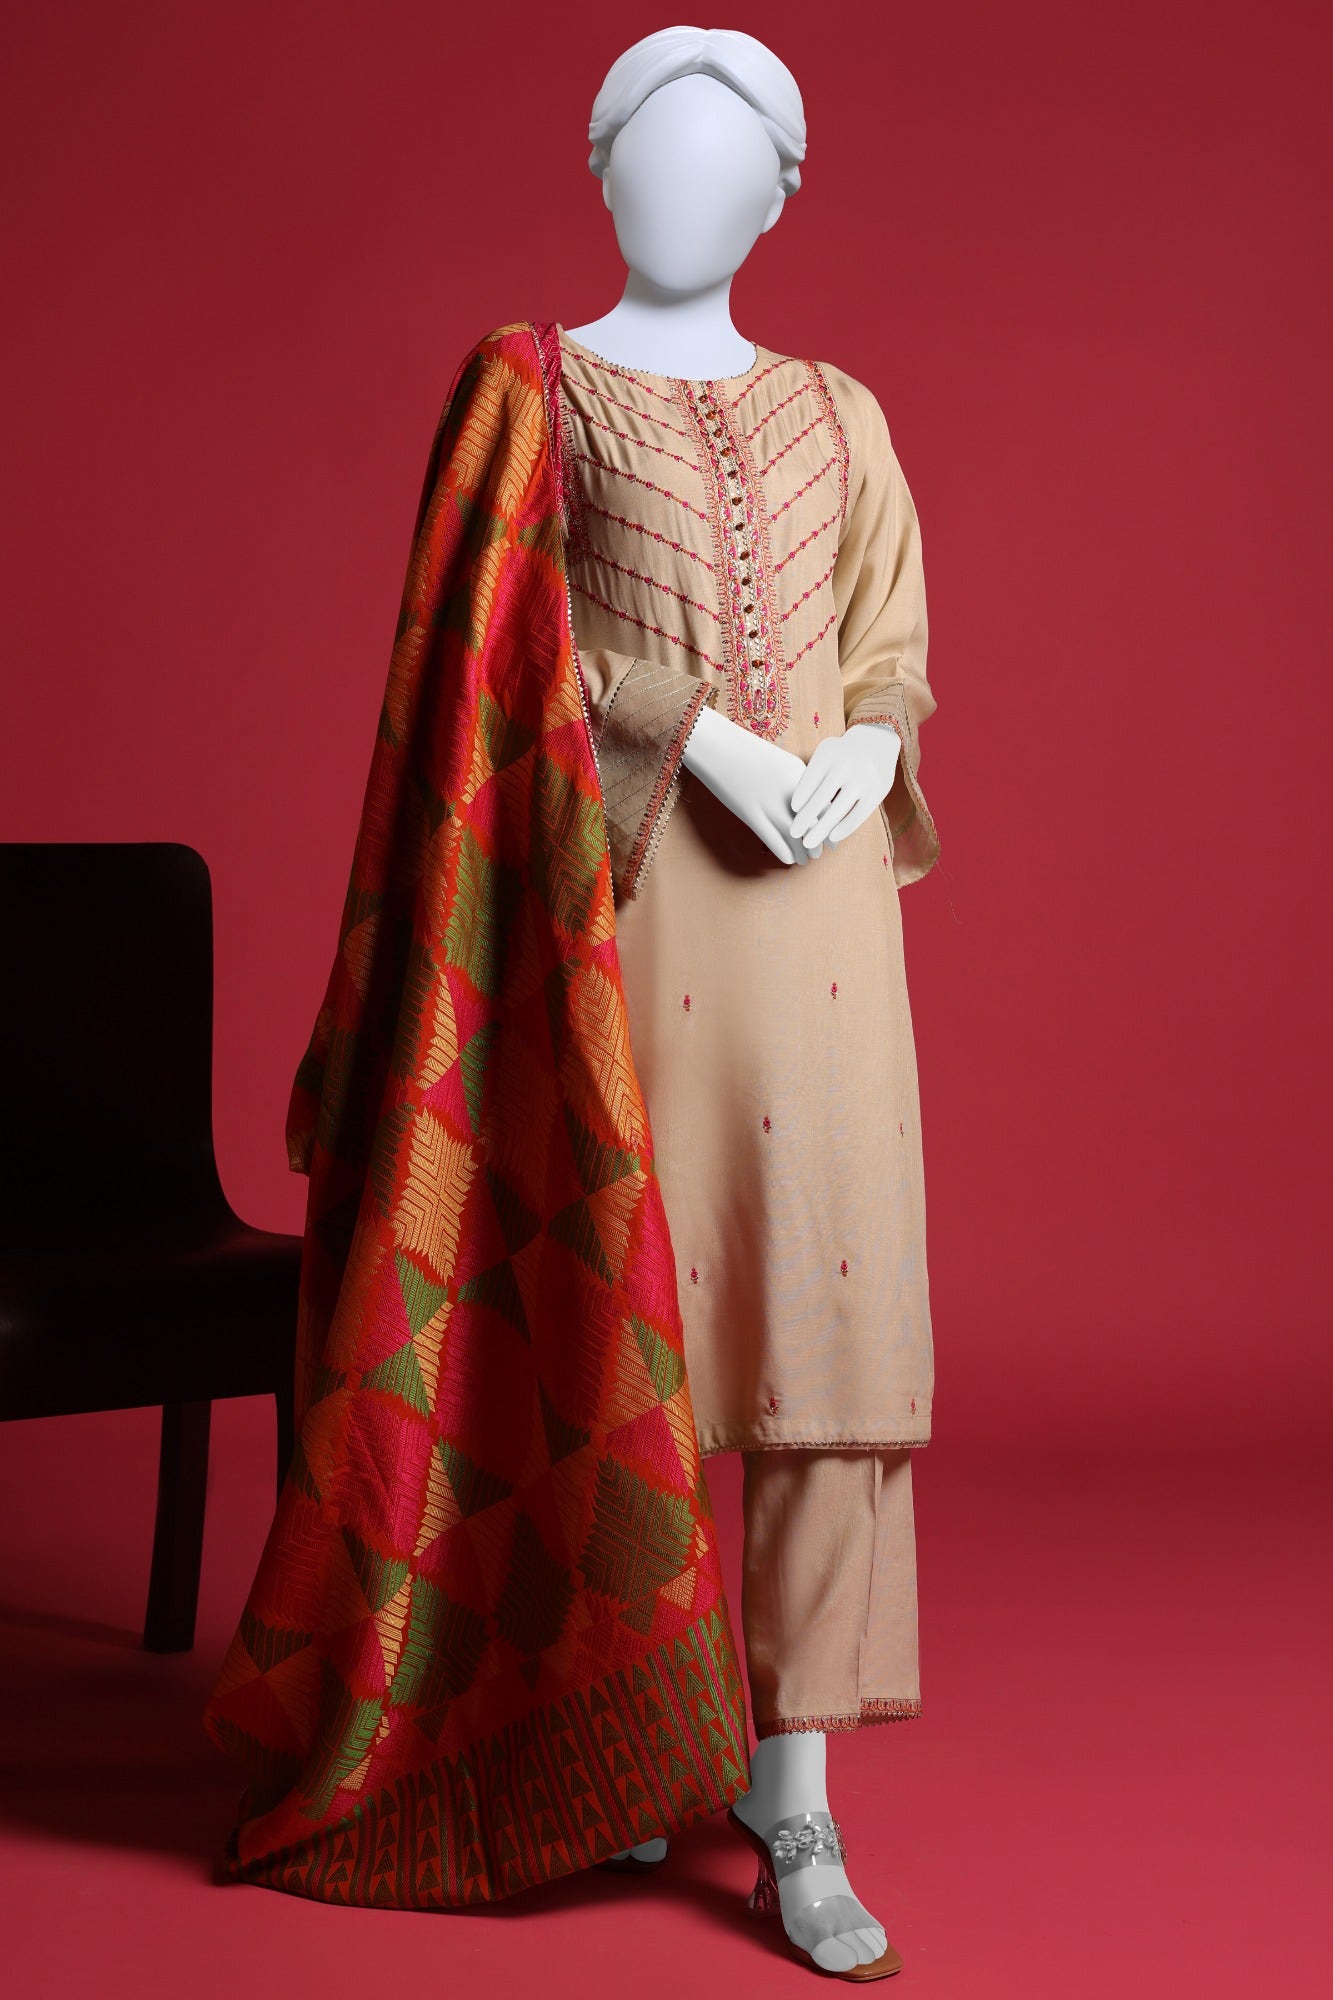
beige multi embroidered salwar suit